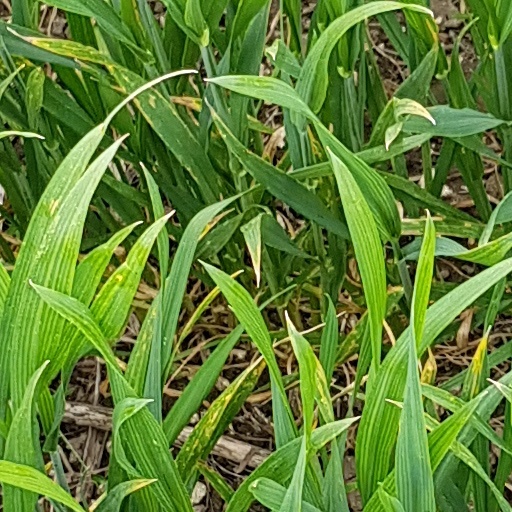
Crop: wheat